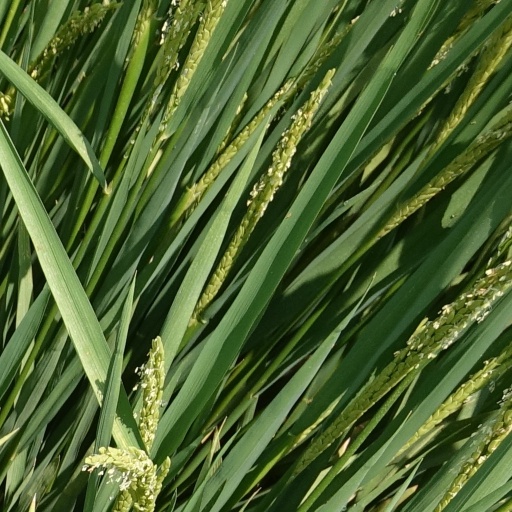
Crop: rice